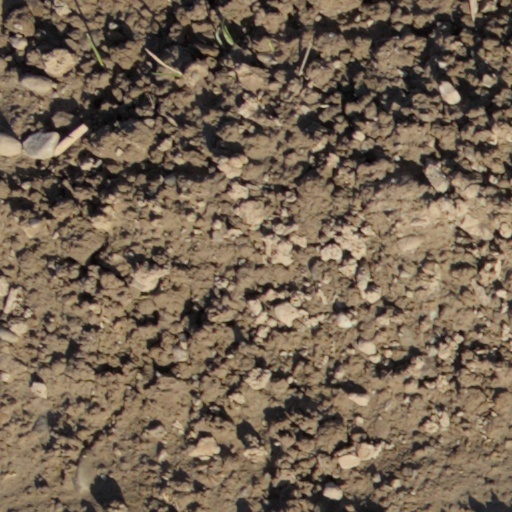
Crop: wheat